Mosquito Bowl

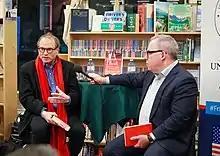
Buzz Bissinger (left) speaks about his book on the game in 2023

The Mosquito Bowl was a football game played December 24, 1944 between two regiments of Marines at Guadalcanal during World War II. Buzz Bissinger in 2022 wrote an account, "The Mosquito Bowl: A Game of Life and Death in World War II", which was widely reviewed.